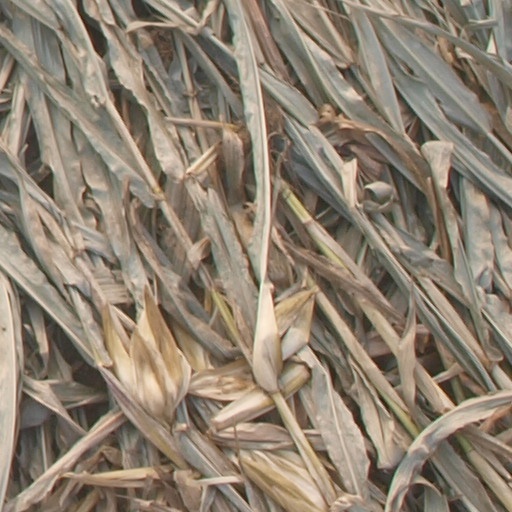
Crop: maize; corn